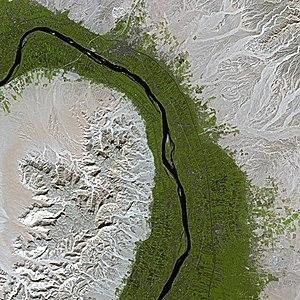
Le Nil est un fleuve d'Afrique. Avec une longueur d'environ 6 700 km, c'est avec le fleuve Amazone, le plus long fleuve du monde. Il est issu de la rencontre du Nil Blanc et du Nil Bleu. Le Nil blanc prend sa source au lac Victoria ; le Nil bleu est issu du lac Tana. Ses deux branches s'unissant à Khartoum, capitale du Soudan actuel, le Nil se jette dans la Méditerranée en formant un delta au nord de l'Égypte. En comptant ses deux branches, le Nil traverse le Rwanda, le Burundi, la Tanzanie, l'Ouganda, l'Éthiopie, le Soudan du Sud, le Soudan et l'Égypte. Il longe également le Kenya et la République démocratique du Congo, et son bassin versant concerne aussi l'Érythrée grâce à son affluent du Tekezé.